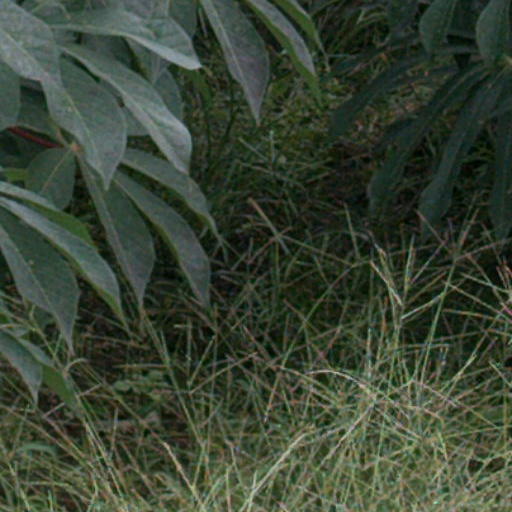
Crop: cassava